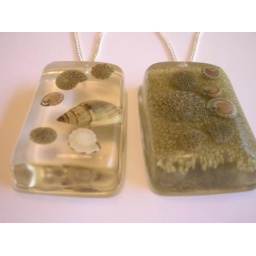
Shells and sand preserved in clear resin necklace/pendant